CBHT-DT

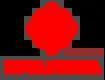

News programming has been a major component of the station's efforts since its founding. CBHT airs a 60-minute Nova Scotia newscast each weekday starting at 6 p.m. In addition, it airs regional (includes Cape Breton, New Brunswick, Prince Edward Island, and Newfoundland and Labrador) newscasts at 11 p.m. on weeknights and Sundays, and at 7 p.m. on Saturday evenings.